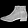
Label: Ankle boot